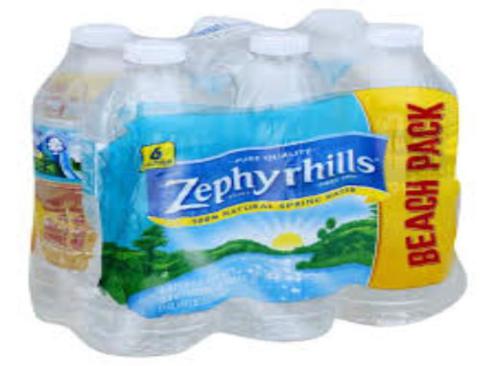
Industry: Food